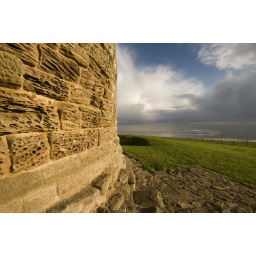
A section of weathered wall of Dunstanburgh castle in the context of its dramatic setting